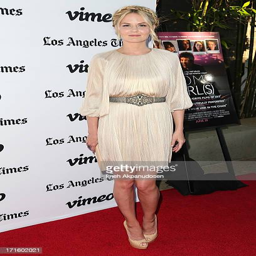
actor attends the premiere at laemmle noho